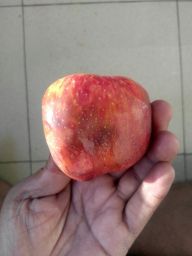
Fruit: Apple
Quality: Bad